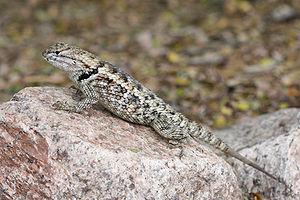
Sceloporus magister est une espèce de sauriens de la famille des Phrynosomatidae.